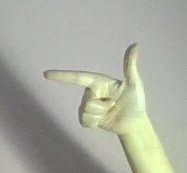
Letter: yaa